Winter Quarters Bay

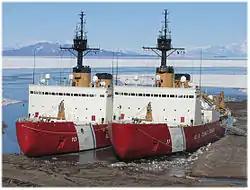
Polar Star and Polar Sea icebreakers moored at Winter Quarters Bay

A shallow submarine ridge marks the mouth of Winter Quarters Bay. Water depths in the bay range from 13m along the ridge to a maximum depth of 33m at the bay's center.